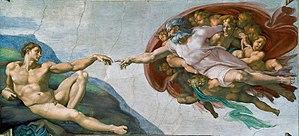
En philosophie, parler d'Être humain, en lieu et place du terme générique d'« homme », c'est emprunter la voie qui tente de répondre à la question centrale en toute anthropologie telle qu'elle a été formulée par Emmanuel Kant, dans le sens où il se la posait, « Qu'est-ce que l'homme ? » « Was ist der Mensch ».